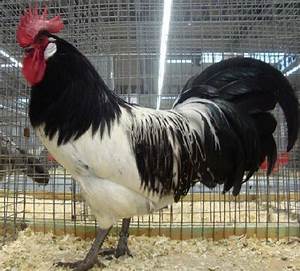
Label: gallina